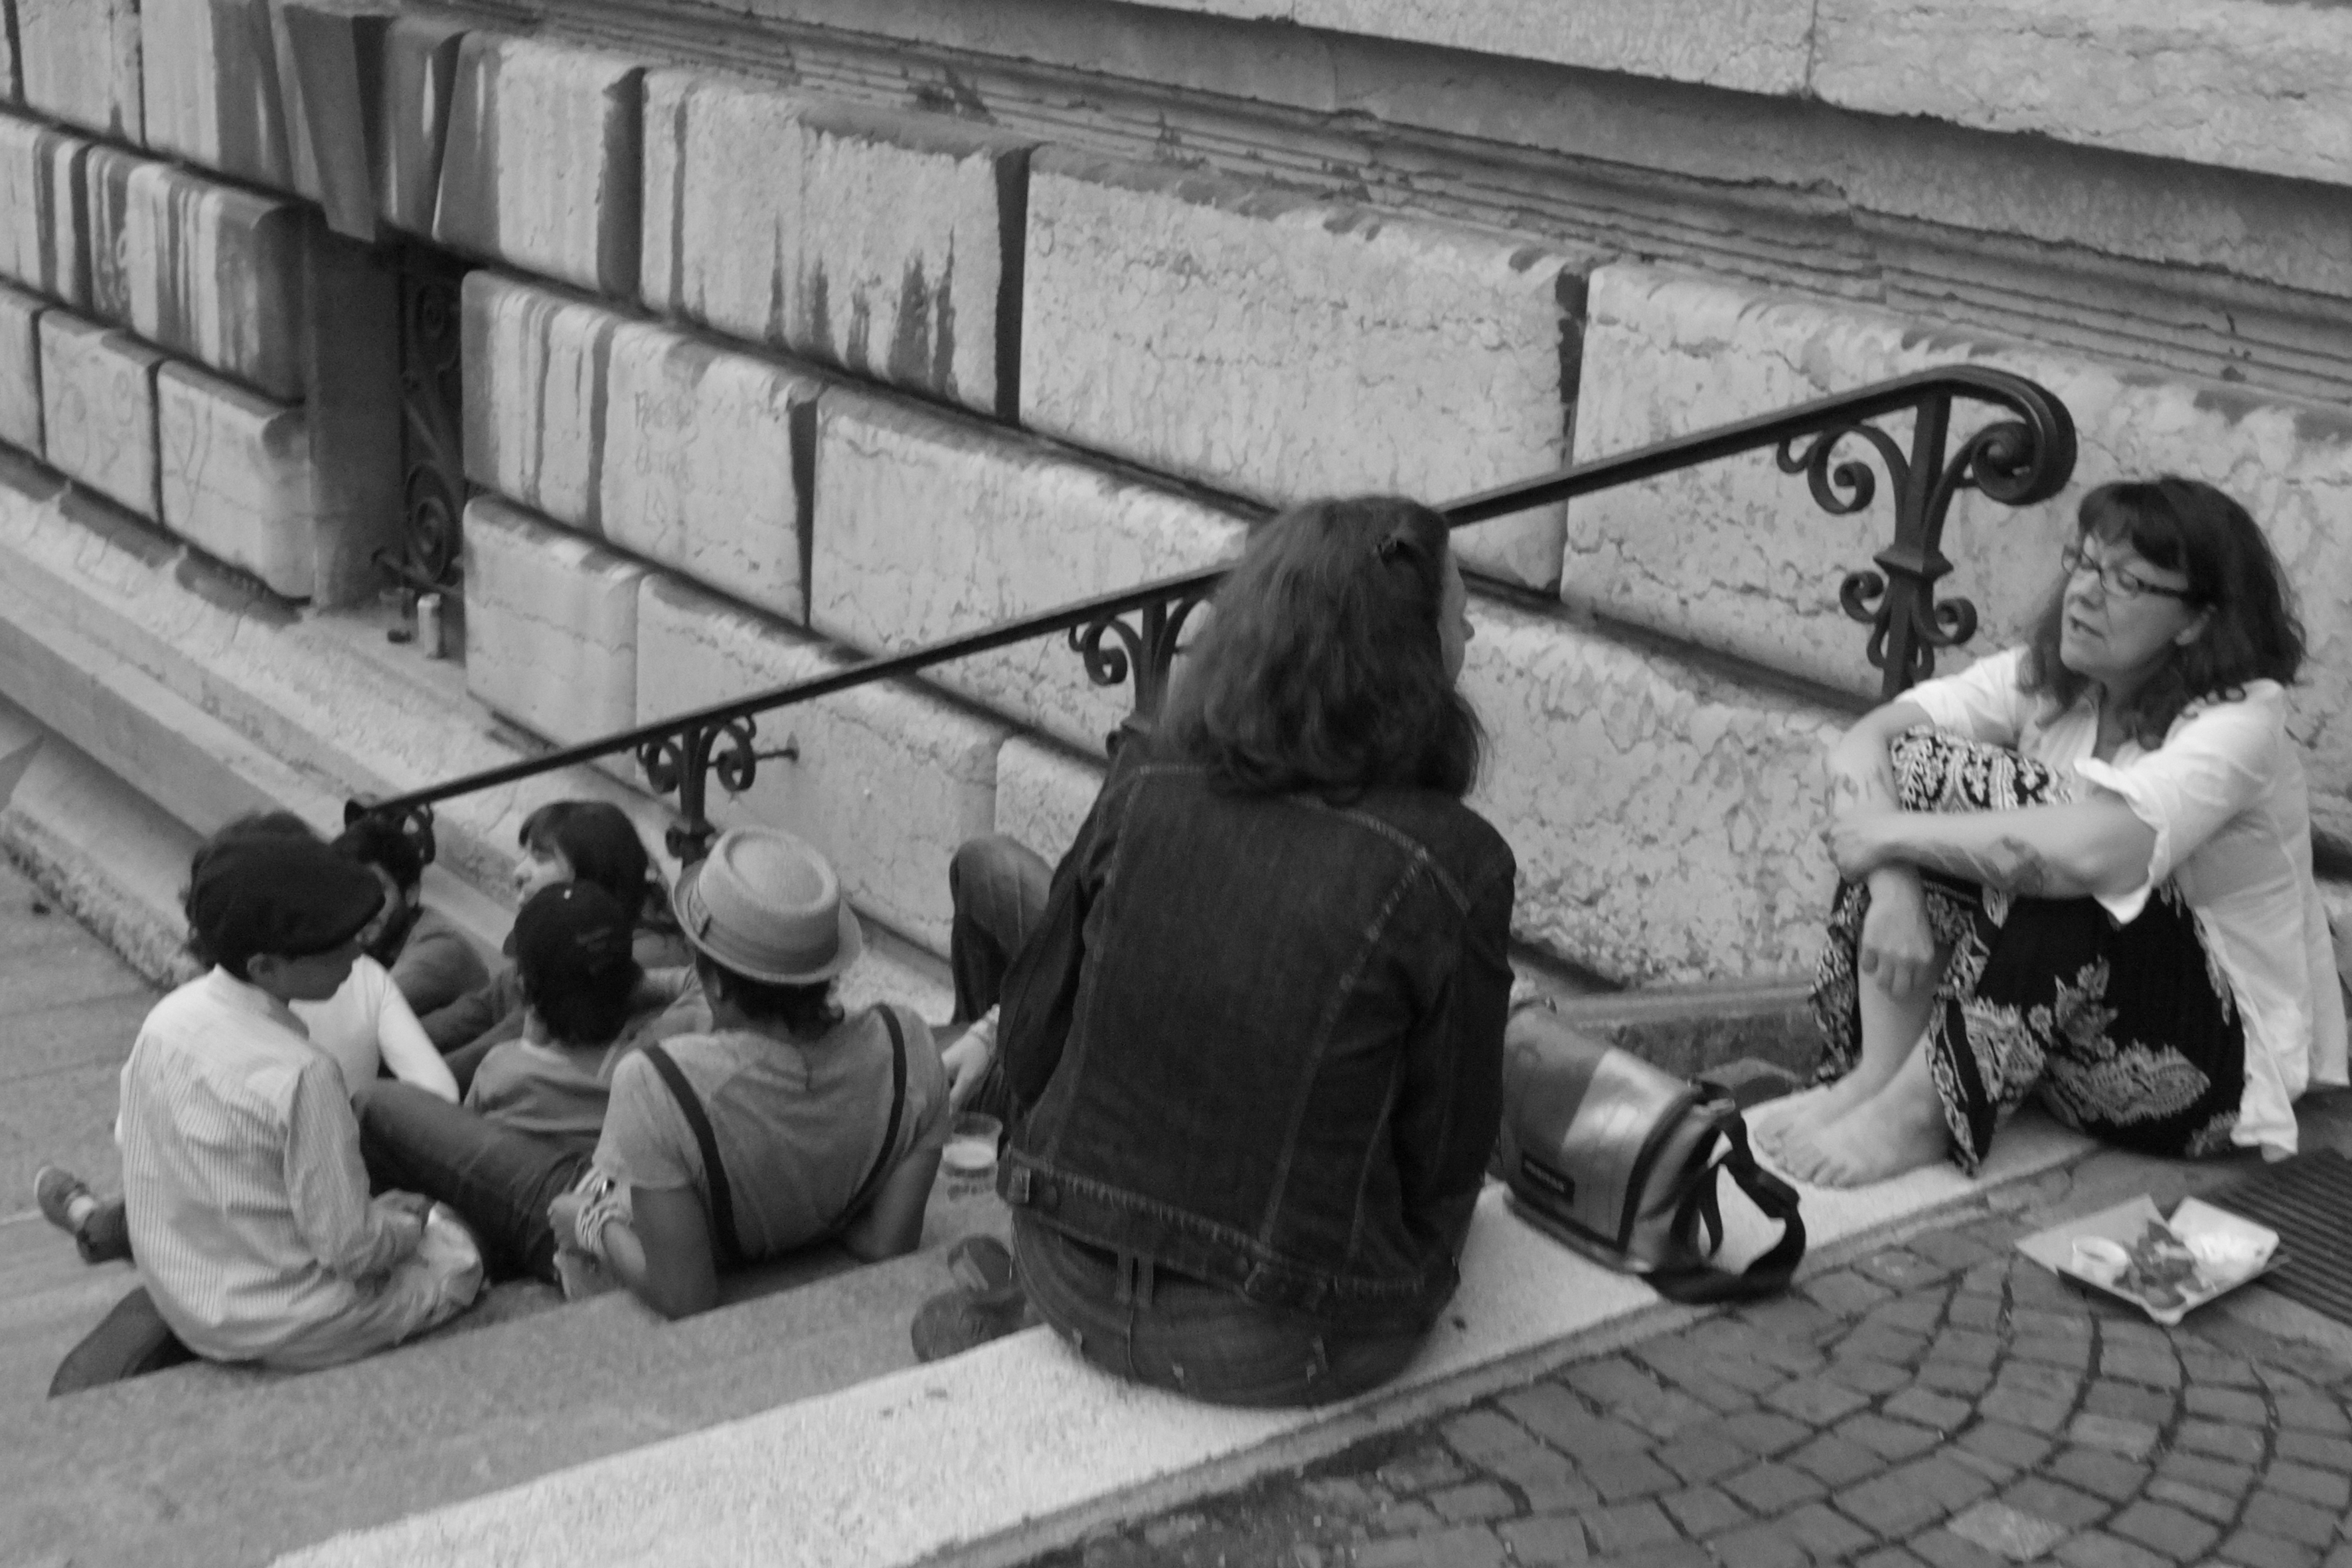
person, black and white, people, street, photography, urban, fujifilm, sitting, child, monochrome, bw, blackandwhite, 2012, x100, photograph, switzerland, image, fuji, finepixx100, lausanne, monochrome photography, human positions